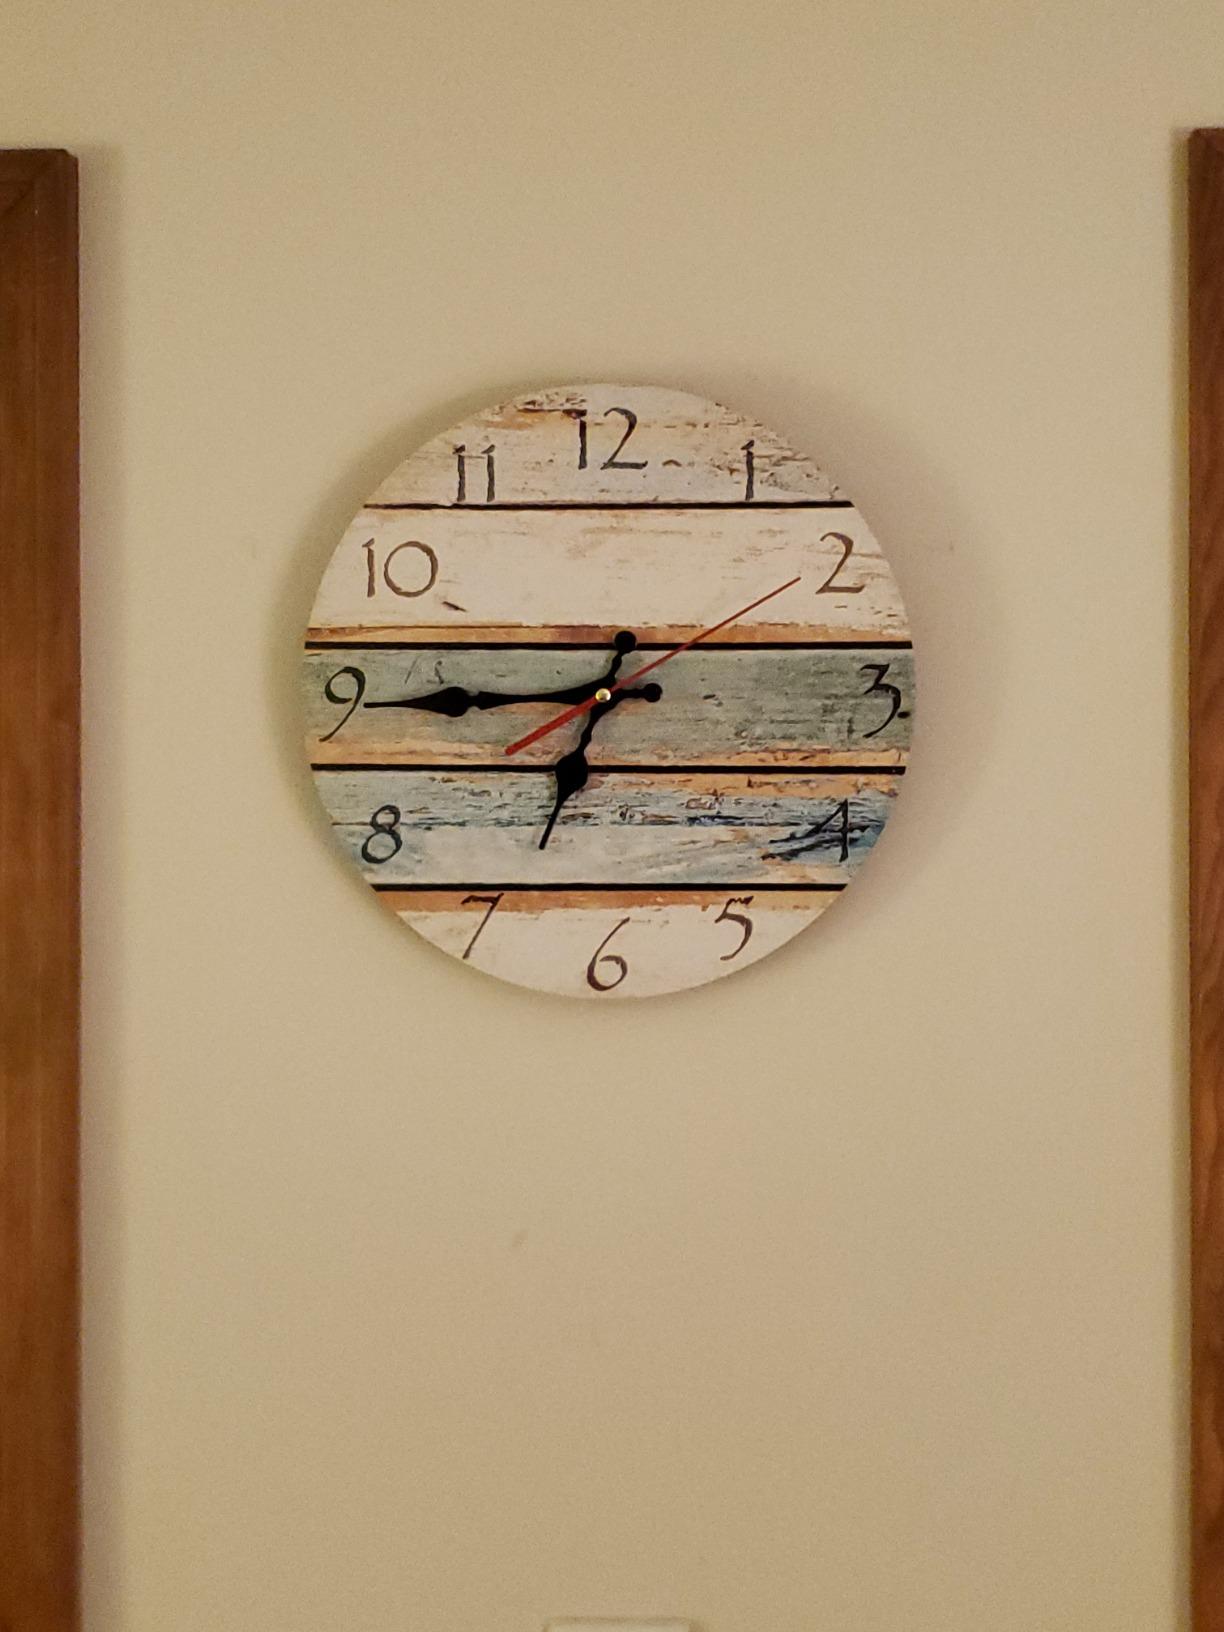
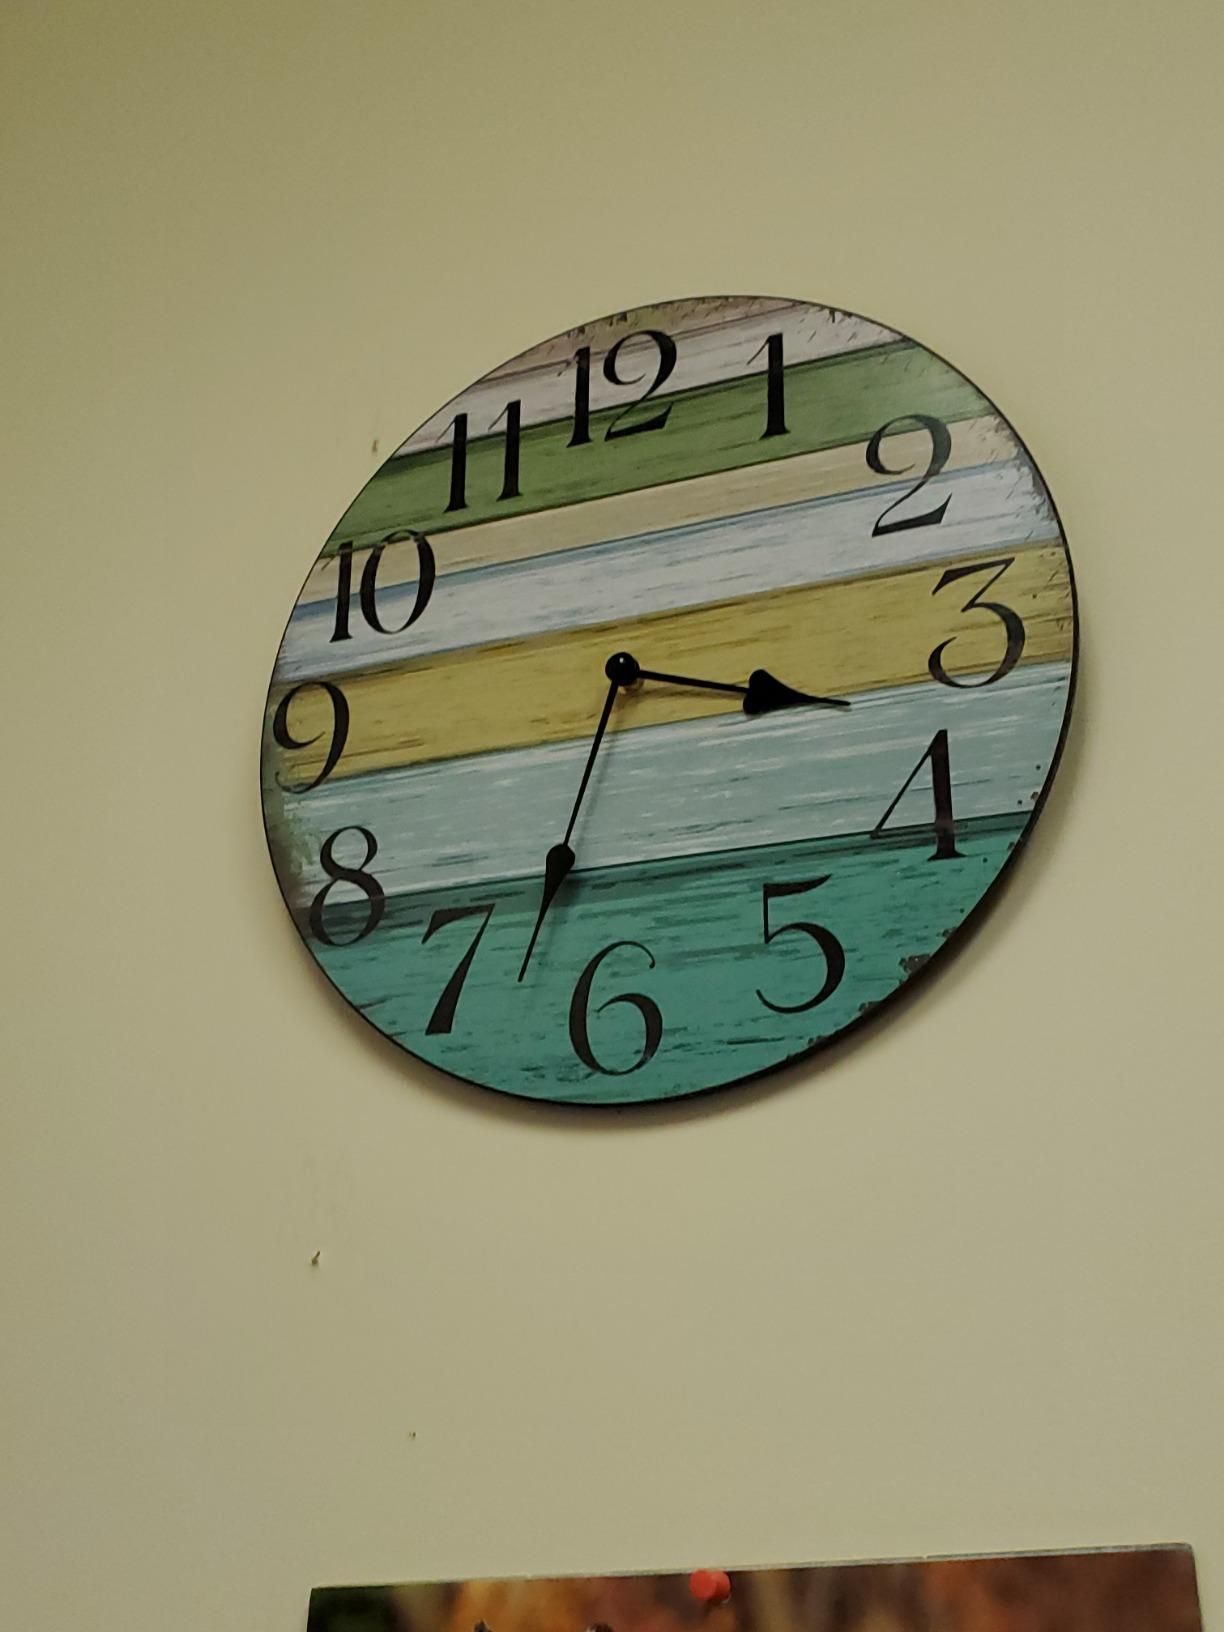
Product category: clock
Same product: no